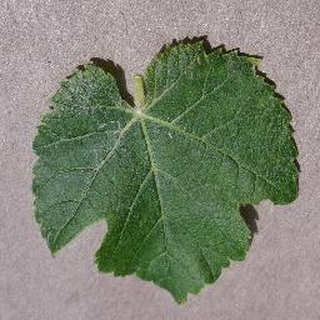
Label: healthy_grape